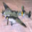
Label: airplane